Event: Hurricane Matthew
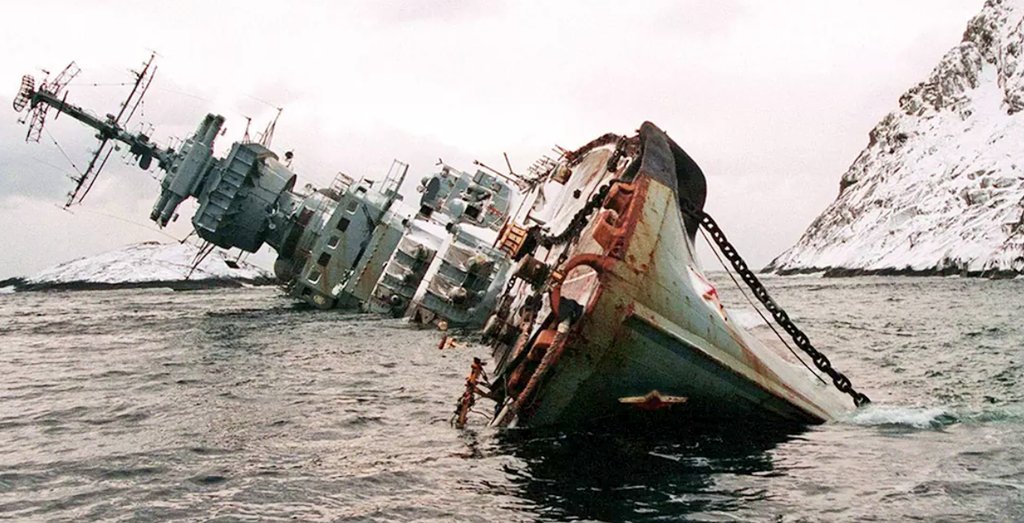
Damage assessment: damage